Frances Scott Fitzgerald

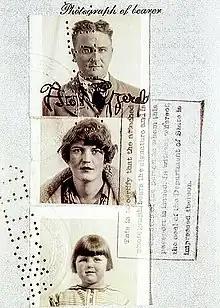
"Scottie" pictured with her parents, F. Scott Fitzgerald and Zelda, in their passport book for their trip to Europe in 1924.

In September 1936, fifteen-year-old Fitzgerald began attending the Ethel Walker School, a fashionable boarding school in Simsbury, Connecticut. The tuition was $2,200 a year, but her father arranged for a reduction. From this time on, Fitzgerald's agent Harold Ober and his wife Anne Ober became her surrogate parents. The Obers visited her at school, and she stayed with them in Scarsdale during holidays. On September 4, 1938, Anne Ober wrote to Scottie's father F. Scott Fitzgerald about her deep maternal relationship with his daughter: